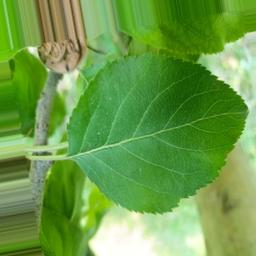
Label: Healthy